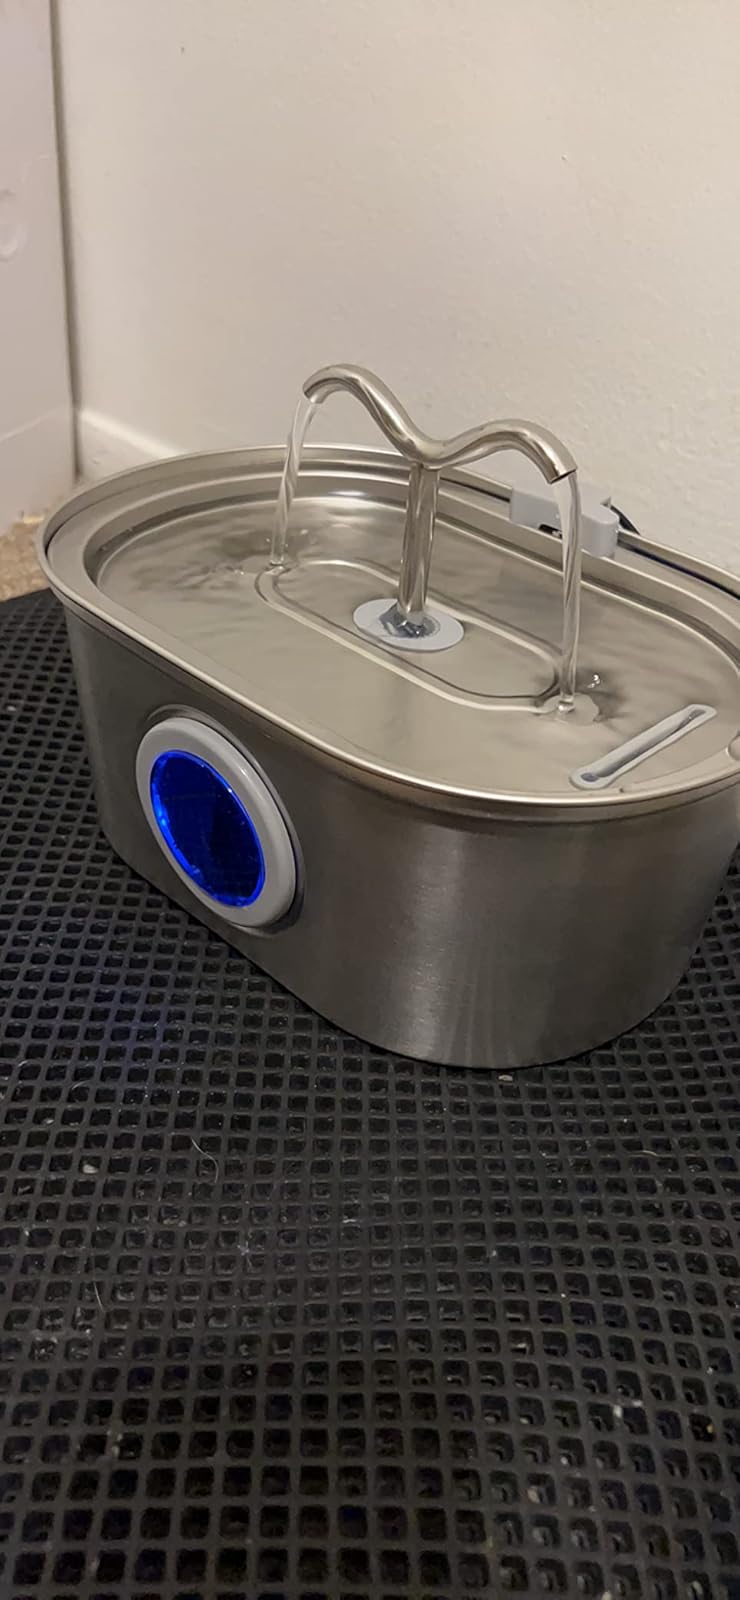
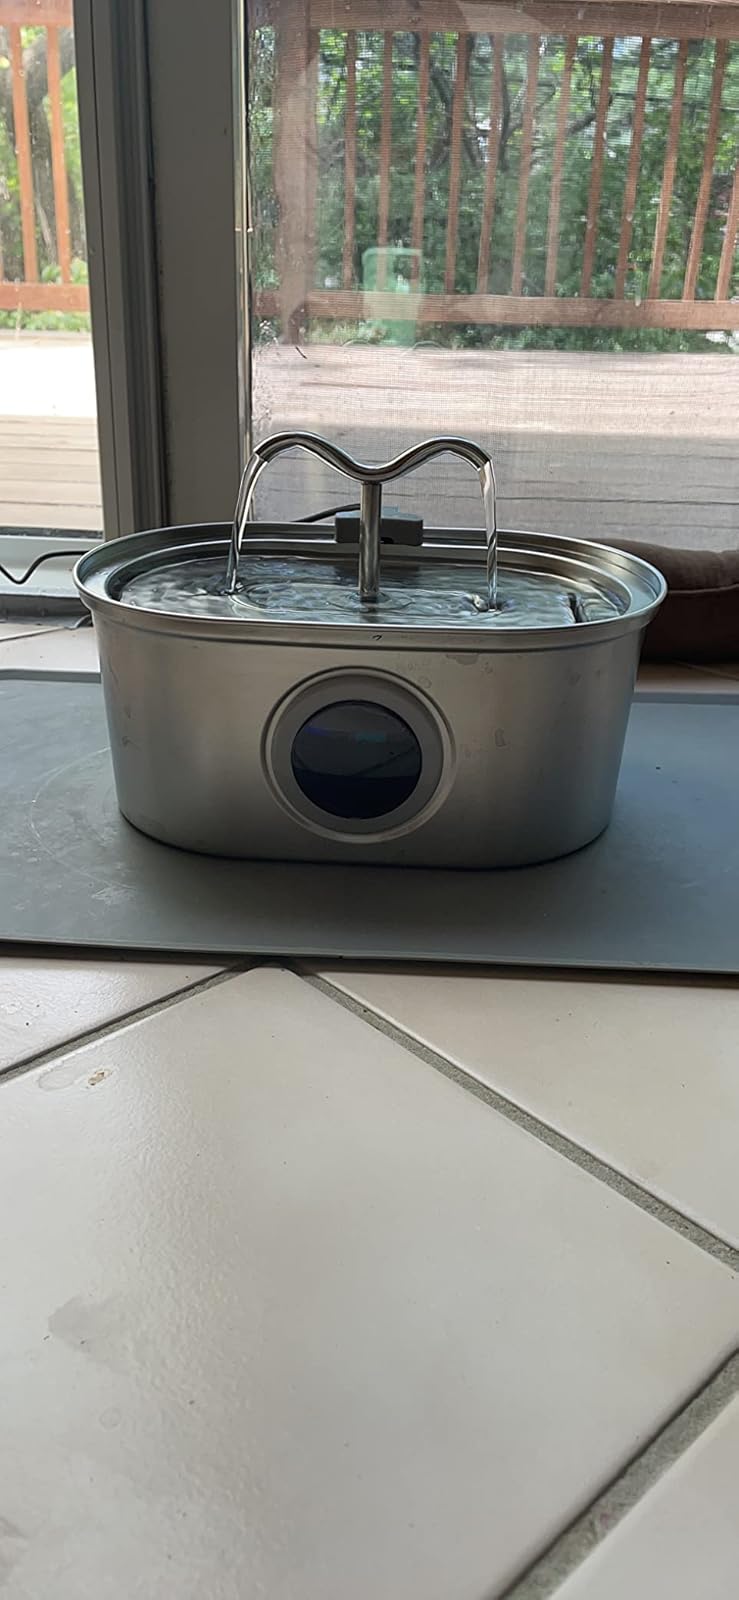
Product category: items_bowl
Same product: yes